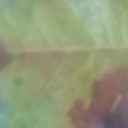
Label: Leaf_rust